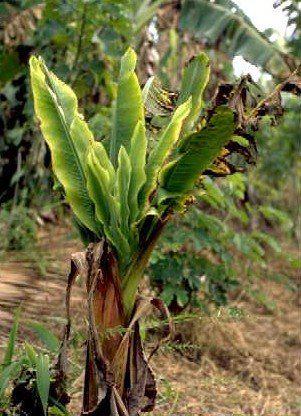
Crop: unknown
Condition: banana_banana_bunchy_top